Hérodiade

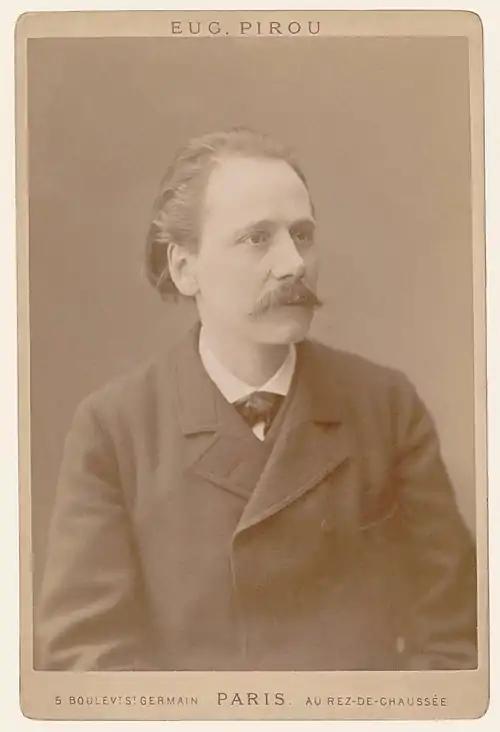
The composer, photographed in 1895

Hérodiade is an opera in four acts by Jules Massenet to a French libretto by Paul Milliet and Henri Grémont, based on the novella "Hérodias" (1877) by Gustave Flaubert. It was first performed at the Théâtre de la Monnaie in Brussels on 19 December 1881.